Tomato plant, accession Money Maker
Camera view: horizontal (90 deg, fisheye); turntable rotation: 30 degrees
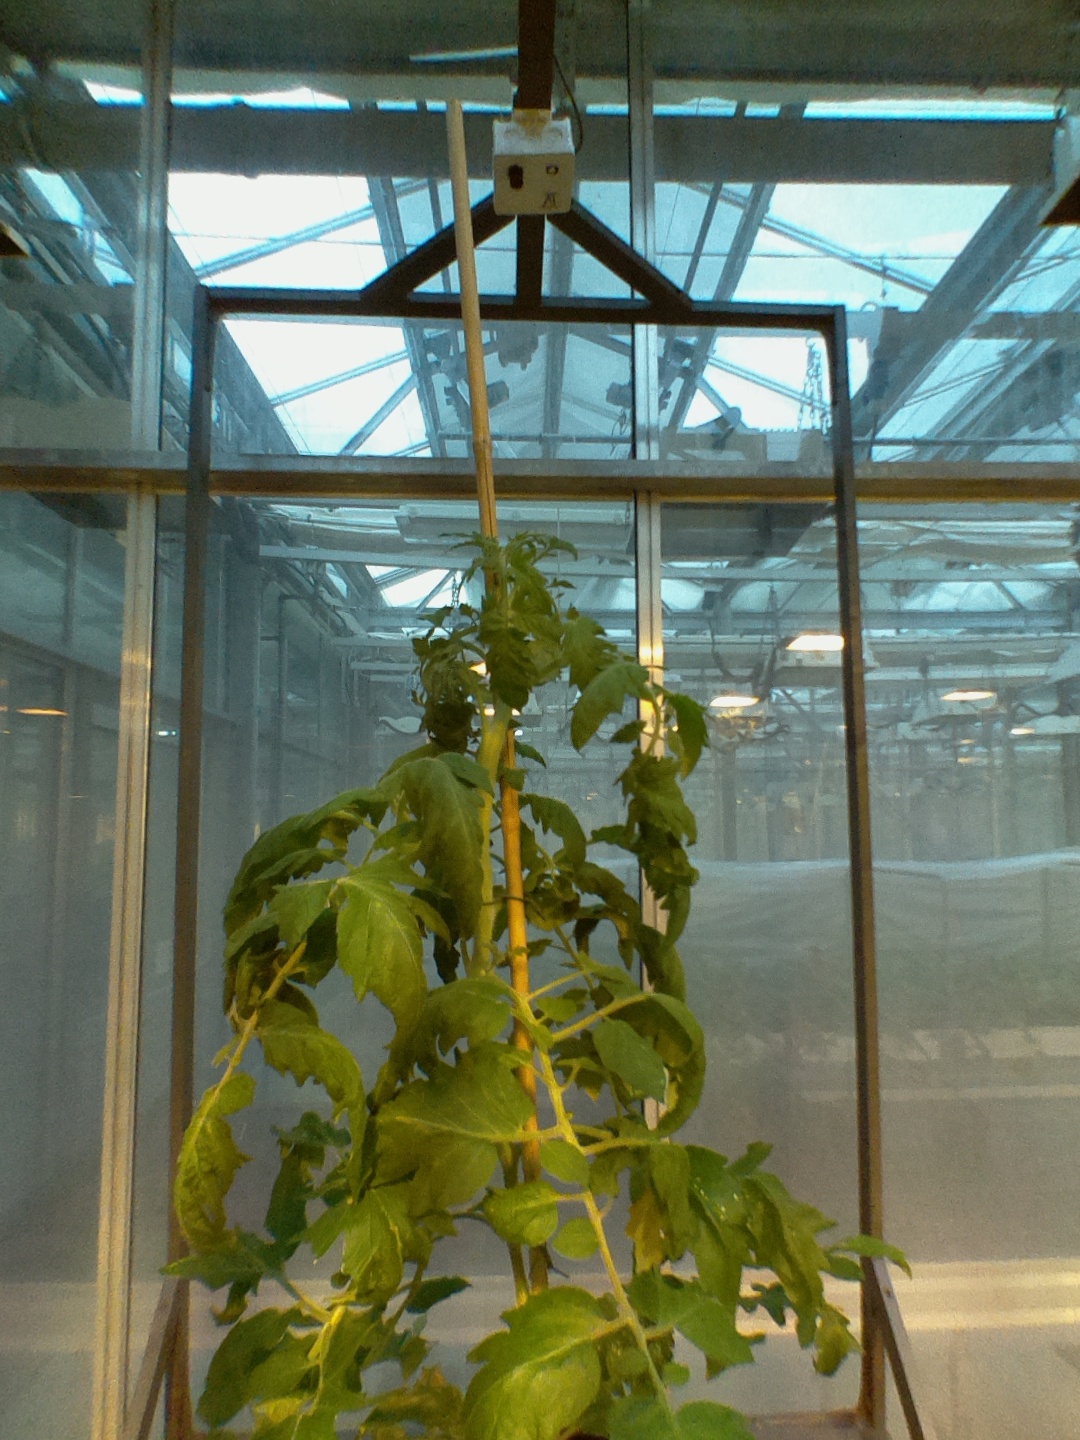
BBCH growth stage 65: Full flowering, 50%-60% of flowers open, first petals falling